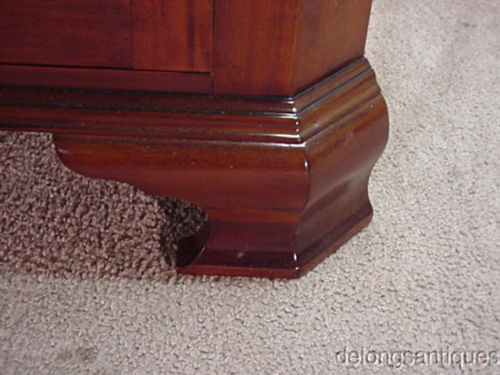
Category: cabinet